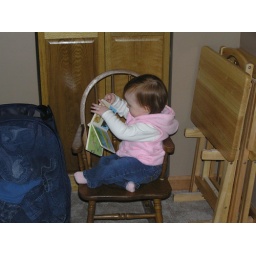
Reagan climbed in the chair to read a book